Neil Gorsuch

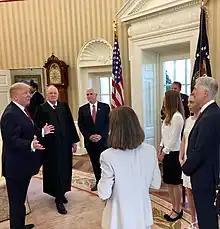
Gorsuch and family with Donald Trump, Anthony Kennedy, and Mike Pence prior to his swearing-in

Gorsuch and his wife, Marie Louise Gorsuch, a British citizen, met at Oxford. The two married at St. Nicholas' Anglican Church in Henley-on-Thames in 1996. They live in Boulder, Colorado, and have two daughters, Emma and Belinda.